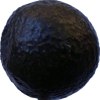
Label: black_avocado